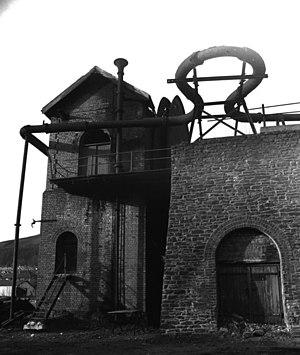
Le ventilateur centrifuge est un dispositif mécanique dans lequel l'air entre dans le ventilateur à travers son œil central pour en être expulsé au travers de la jante, ce qui en fait tantôt un dispositif de soufflage et tantôt un dispositifs d'aspiration, parfait pour par exemple extraire l'air vicié d'une mine en le relâchant dans l'atmosphère.